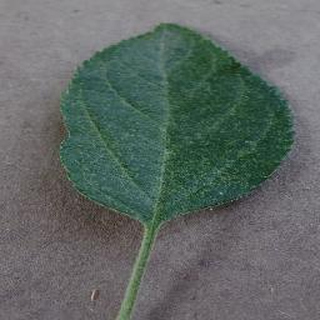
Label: healthy_apple